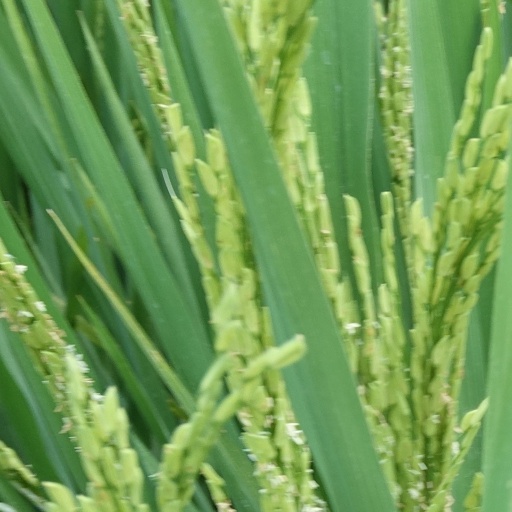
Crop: rice